The West as America

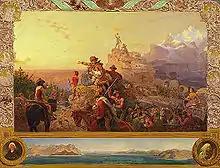
"Westward the Course of Empire Takes Its Way" ["Westward Ho!"] (1862) by Emanuel Gottlieb Leutze

According to Truettner, the market for scenes of commerce and industry coexisted with a "taste for heroic landscape" and included photographs and paintings of the western landscape as both symbol and exploitable resource. The images of the vast west meant to serve as a promotion to inspire further migration. Photographs chronicle the building of railroads and depict black steam engines traveling through the Rocky Mountains.